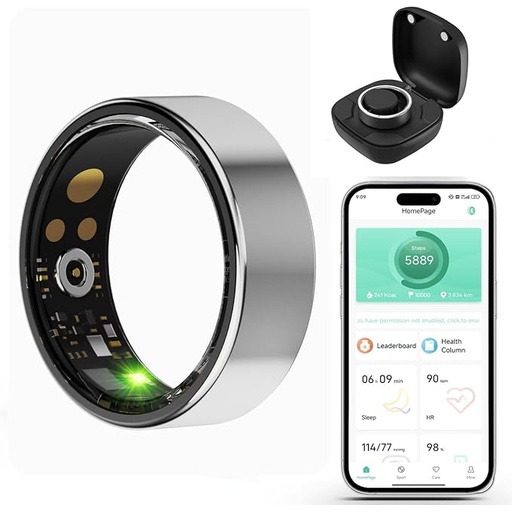
Smart Wellness Ring, Stylish Fitness Tracker with Heart Rate, Blood Oxygen, Blood Pressure, Sleep & Step Monitor. IP68 Waterproof, No Subscription, iOS & Android Compatible (Silver, 11)
About This 【Size Before You Buy】Before purchasing the Smart Ring, we highly recommend referring to the size chart and measuring your finger circumference to ensure the most comfortable fit and avoid unnecessary returns or exchanges 【Real-time Health Monitoring】The slim ring has the updated sensors that track heart rate, blood oxygen, blood pressure and other data 24/7. It helps you track health data while providing a more complete wellness management experience 【Intelligent Sleep Tracker】The fitness ring automatically monitors your sleep quality. It can record deep & light sleep duration, eye movement, and wakefulness. You can view various indicators anytime in the app and adjust your lifestyle based on reports 【8 Sports Modes Tracking】Such as Running, Cycling, Skipping Rope, Walking, Hiking, Yoga, Dancing, and Golf. The smart ring automatically tracks the workout route, sport time, steps, heart rate, speed, calories burned, and distance in the app 【Sport & Fitness Stylish Partner】Upgraded to a slim 2mm thickness with a specially polished inner surface,making it comfortably suited for most sports.Activate sports modes to receive data from the app, helping you achieve more effective guidance 【Long Battery & Wide Compatibility】 This smart ring lasts 3-5 days on a 1-2 hour charge. It is compatible with Android 5.0+ and iOS 8.0+ 【Remote Capture & Friend Feature】 The app supports remote photo control to effortlessly capture great moments. It also includes a care mode for sharing health data with others, making it an ideal gift choices for friends, couples and family care Overview Operating System : Android, IOS Memory Storage Capacity : 64 MB Special Feature : Activity Tracker, Blood Pressure, Heart Rate, Sleep Monitor, blood Oxygen Battery Capacity : 20 Milliamp Hours Connectivity Technology : Bluetooth Battery Cell Composition : Lithium Ion GPS : GPS Via Smartphone Shape : Round Brand : Heraphus Style : Gold
Brand: 테스트 운동
Category: Health & Beauty > Health Care > Biometric Monitors > Activity Monitors